Church of San Juan Bautista (Jodra del Pinar)

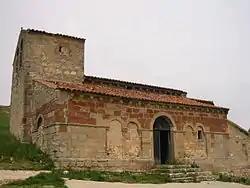

The Church of San Juan Bautista (also known as the "Iglesia de San Juan Degollado", where "degollado" means "beheaded") is a Catholic church dedicated to St John the Baptist that is located in the village of Jodra del Pinar in Saúca, Spain. It was declared a Property of Cultural Interest in 1990.